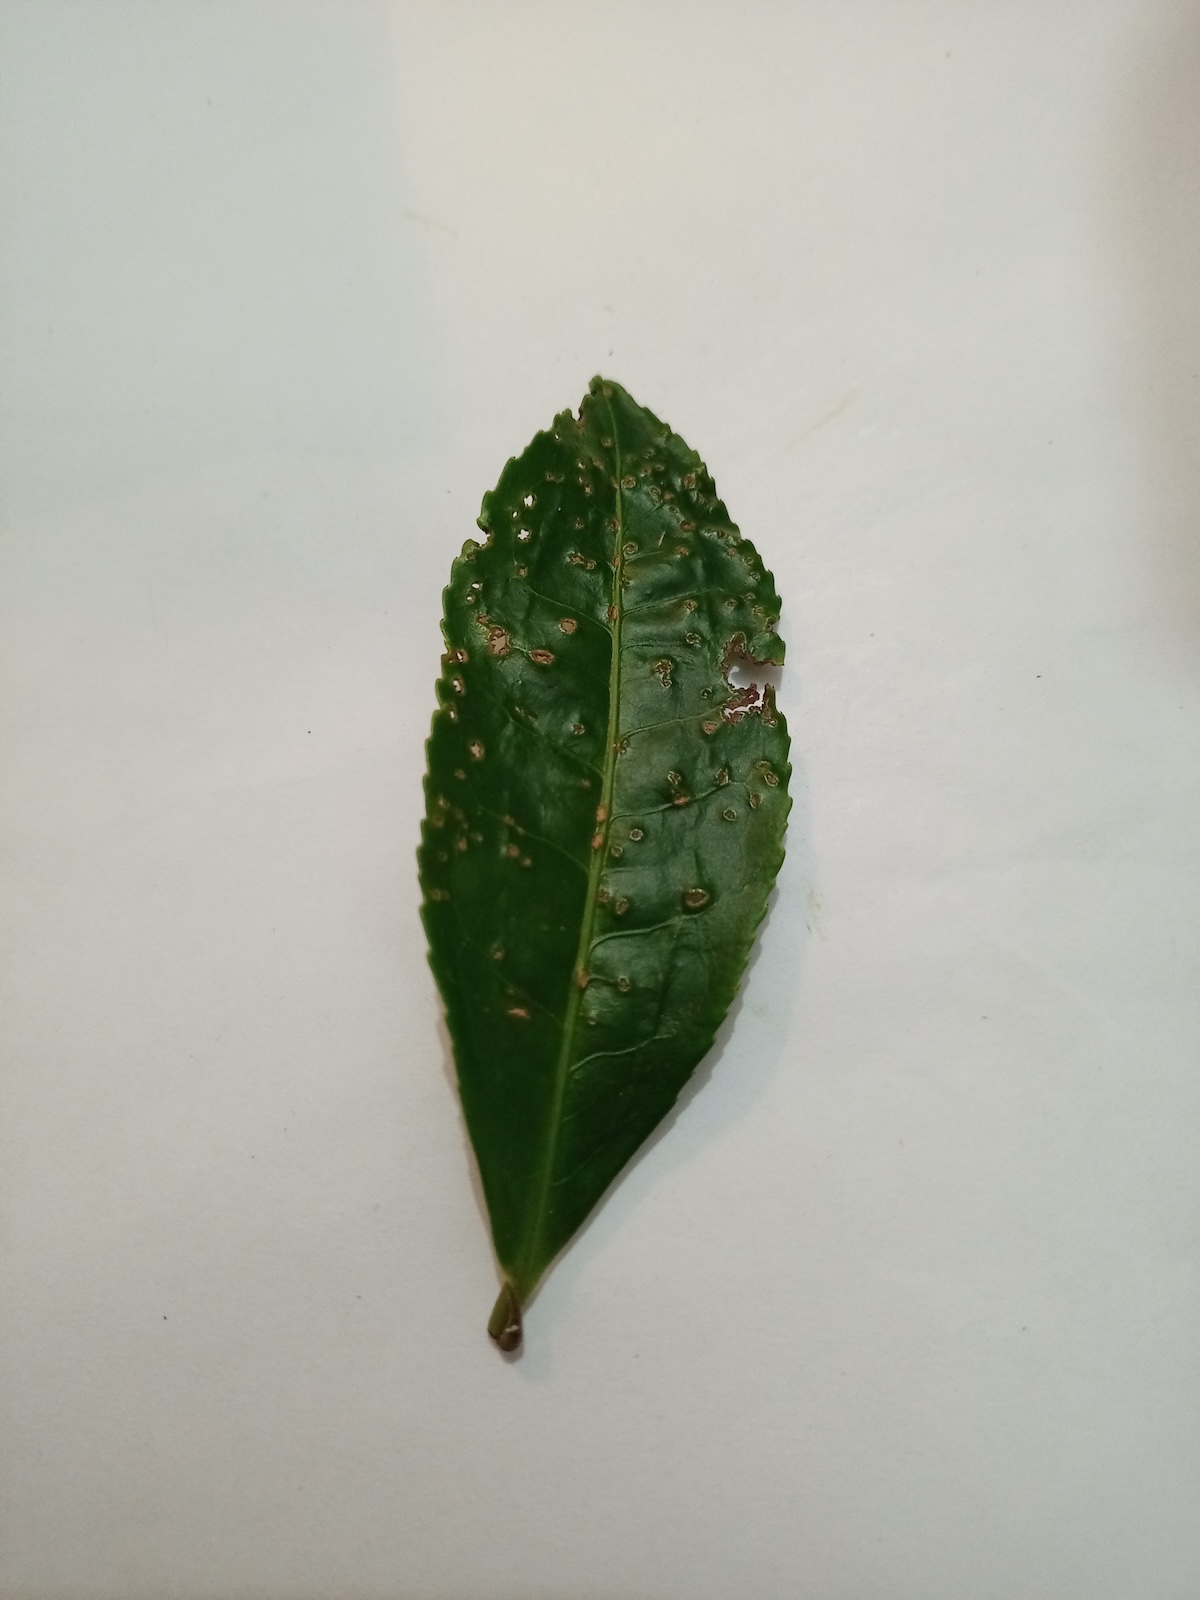
Label: Green mirid bug